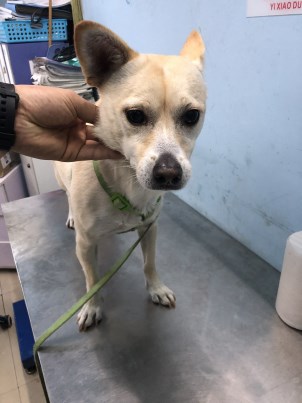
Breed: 3336-n000121-chinese_rural_dog